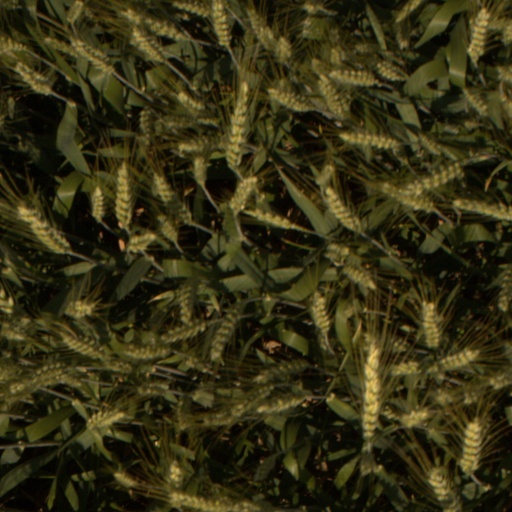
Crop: wheat